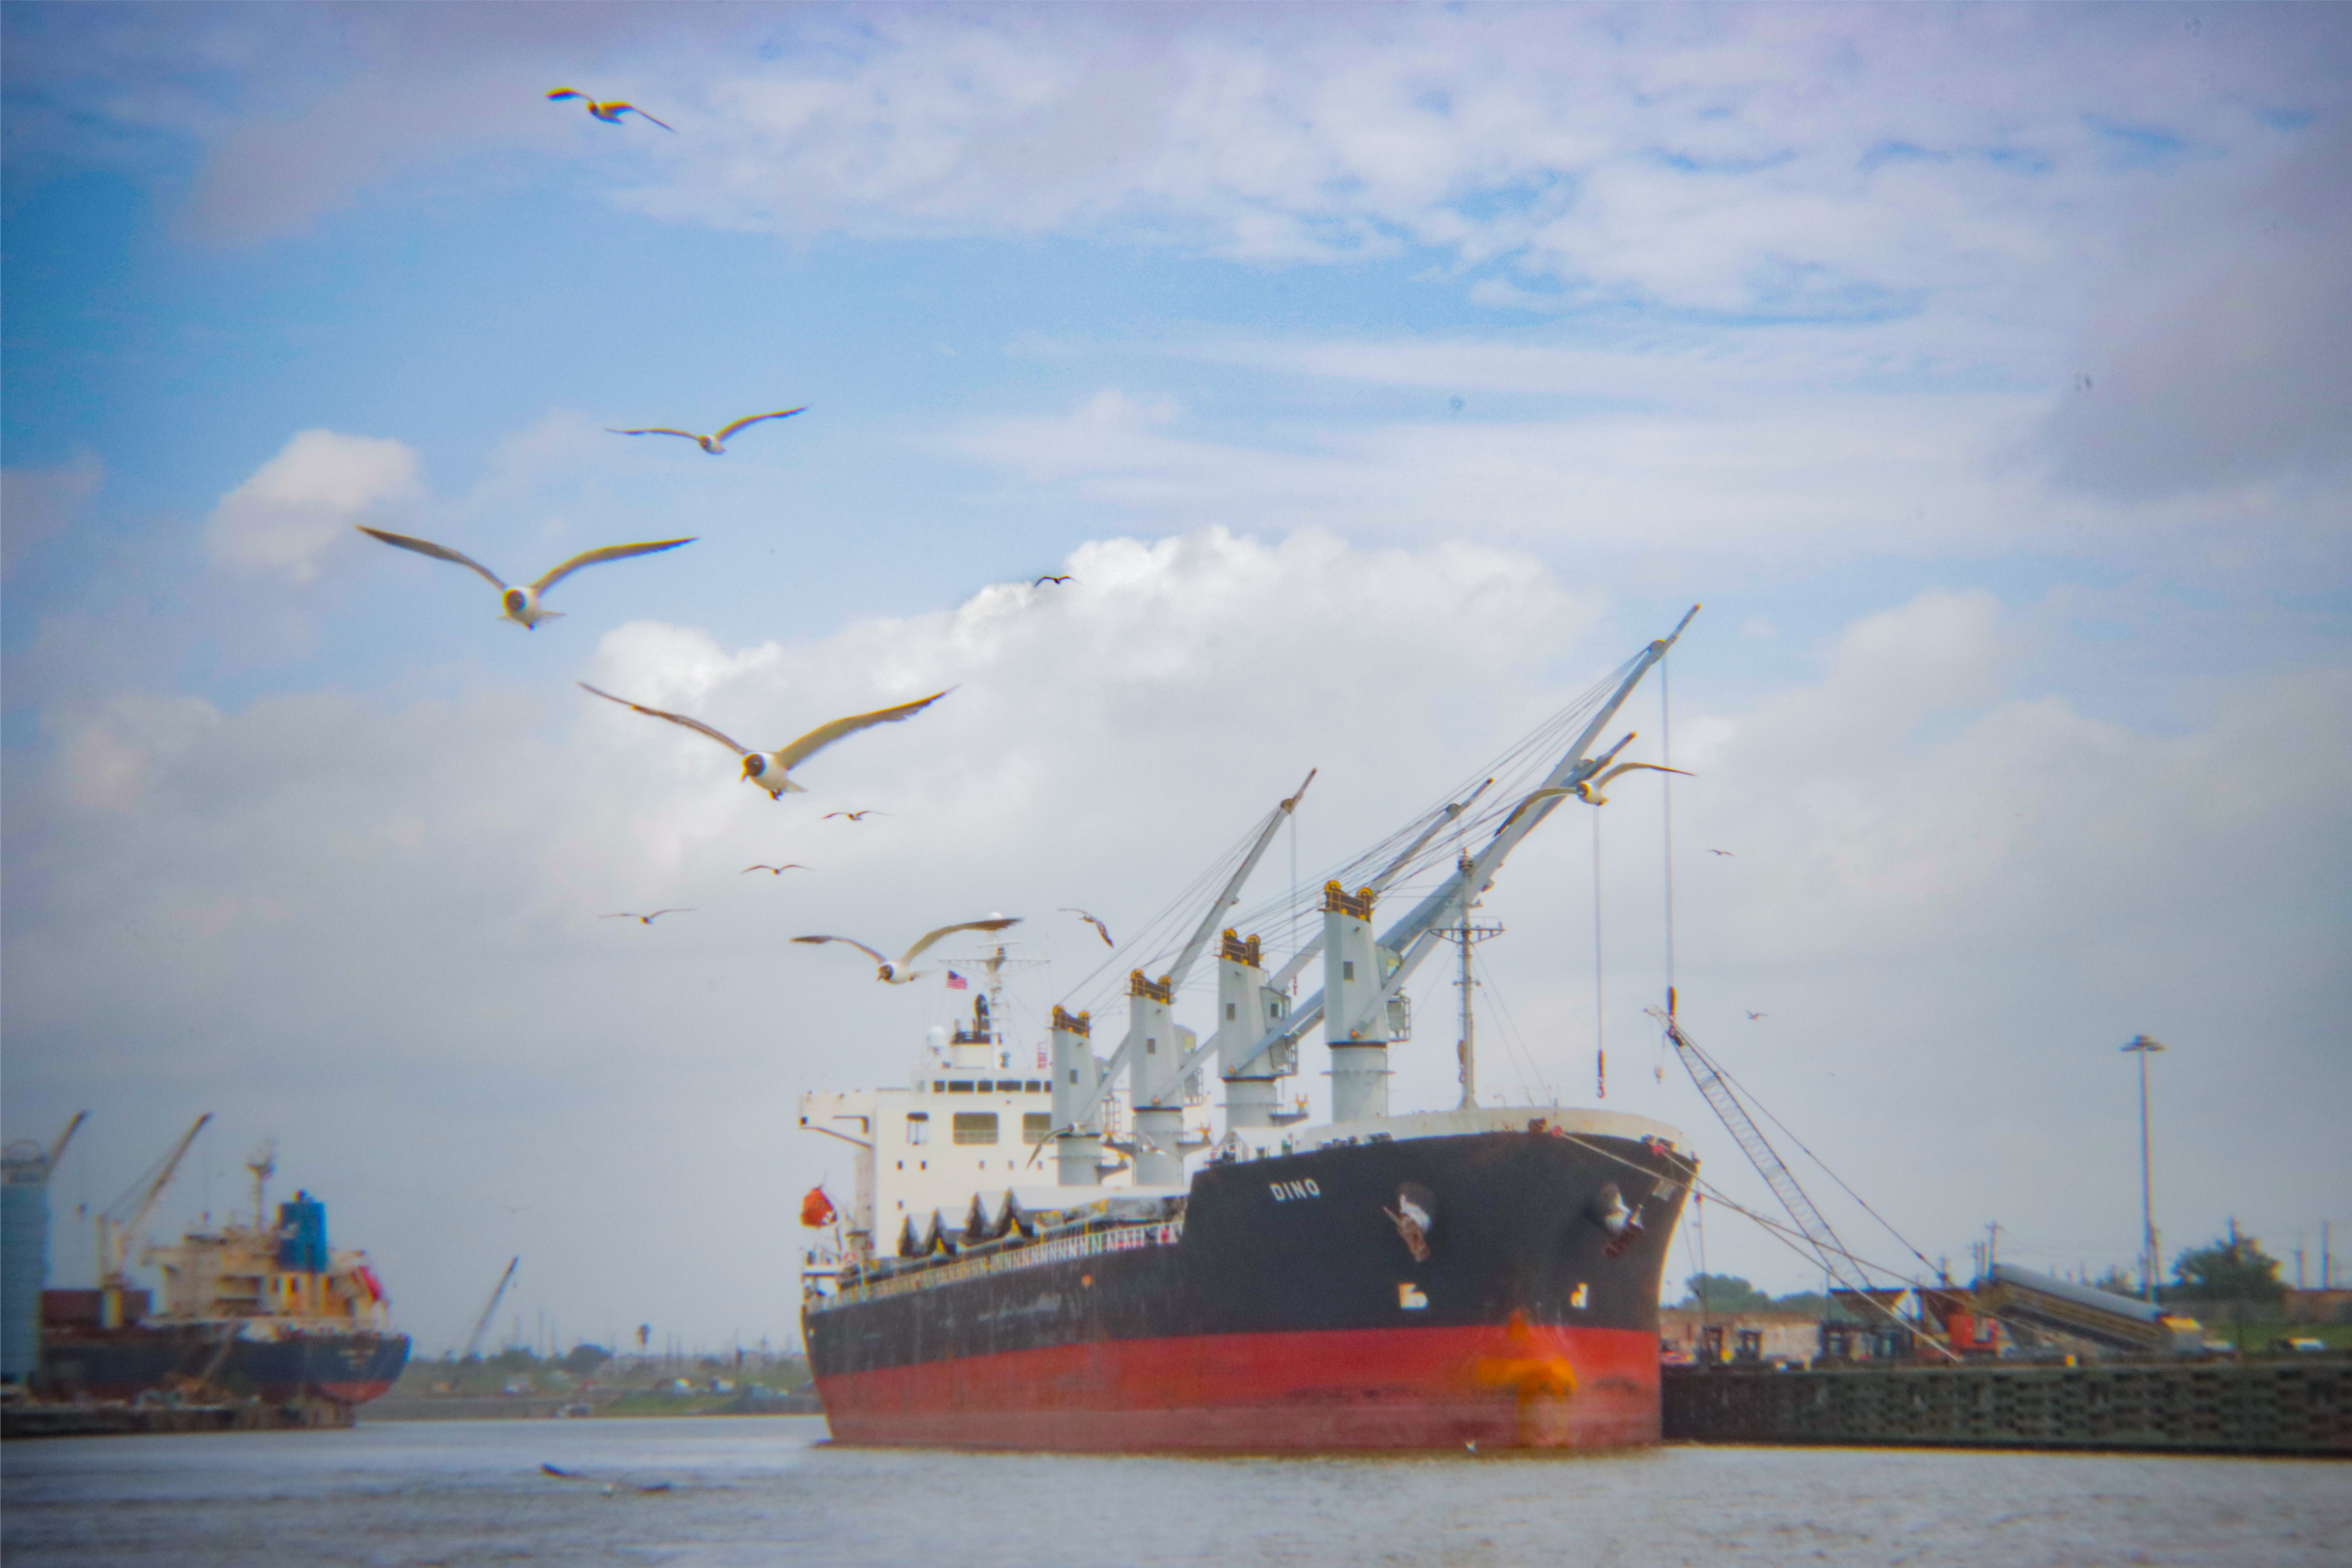
water, sky, clouds, outdoors, boat, industry, tugboat, cloud, bird, watercraft, naval architecture, body of water, waterway, ship, seabird, water transportation, city, cargo ship, port, channel, crane, harbor, ocean, horizon, tank ship, wing, freight transport, charadriiformes, machine, gull, flock, cumulus, wind, lake, panamax, beak, sea, animal migration, lari, bulk carrier